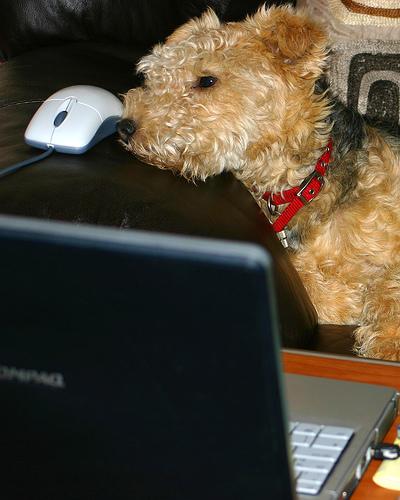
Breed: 216-n000017-Lakeland_terrier